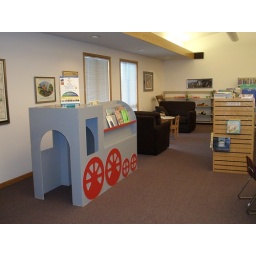
Look for big changes in our children's area soon! Here is our crawl through train book display.